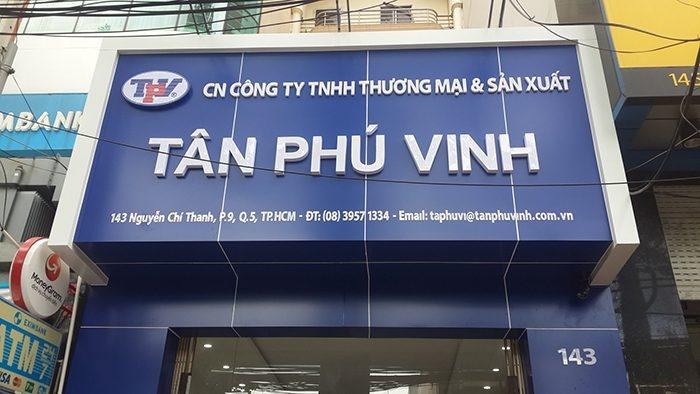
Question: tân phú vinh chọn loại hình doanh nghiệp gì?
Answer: tân phú vinh chọn loại hình doanh nghiệp công ty tnhh